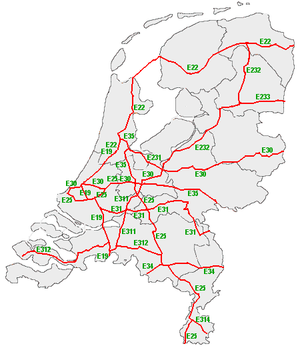
Europavejsrute / Nord-sydgående referencevejsruter
Europavejsruter i Holland
En europavejsrute eller europarute er en hovedfærdselsåre i henhold til europæisk overenskomst under FNs økonomiske kommission for Europa.